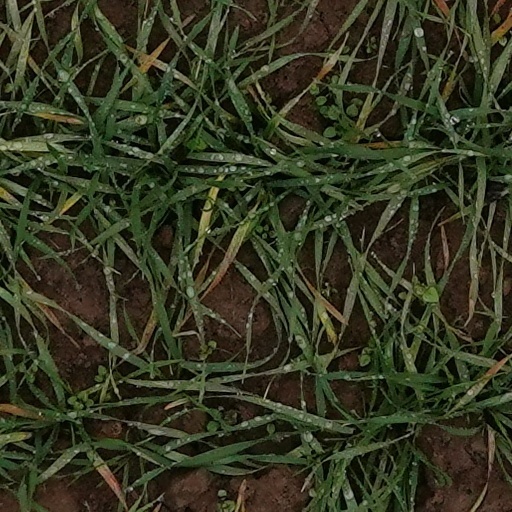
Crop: wheat